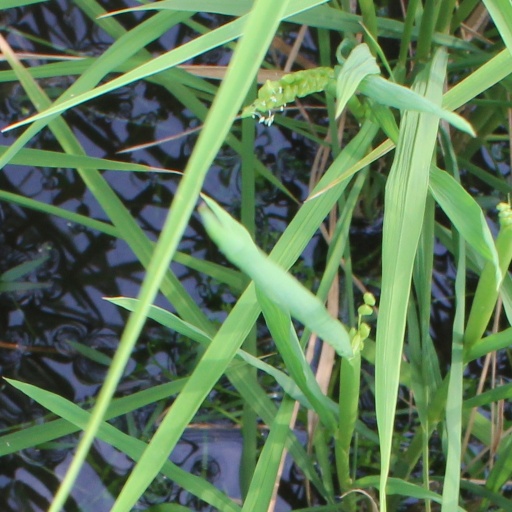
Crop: rice